HP Z

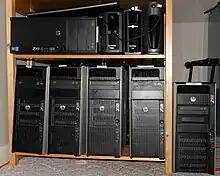
An HP Z420, four Z620s, and one Z820

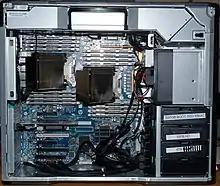
Inside a Z820

The second-generation workstations Z820, Z620 and Z420 were announced in March 2012, featuring Intel Sandy Bridge-EP Xeon E5 processors. The entry-level Z220 was refreshed with Intel Ivy Bridge Xeon E3 v2 processors in June 2012. Z230, successor to Z220, was introduced in July 2013 with Intel Haswell-WS Xeon E3 v3 processors. Z820, Z620 and Z420 were updated to Intel Ivy Bridge Xeon E5 v2 processors in September 2013. The second-generation Z1 G2 all-in-one was announced at CES 2014.